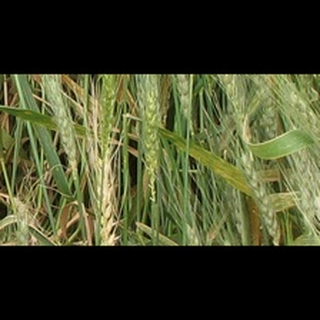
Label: wheat_brown_rust